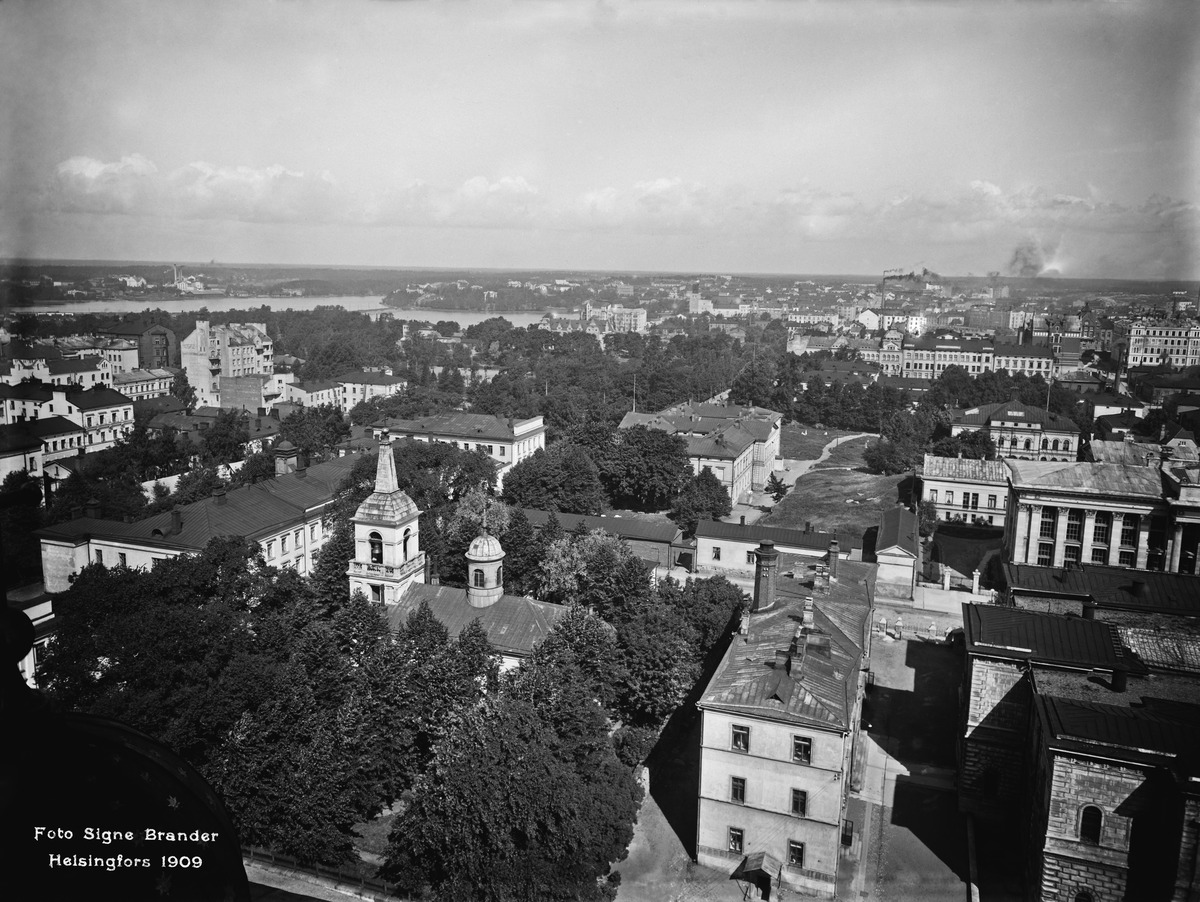
Panoraama Nikolainkirkon (nykyisen Tuomiokirkon) tornista luoteeseen
sisällön kuvaus: Panoraama Nikolainkirkon (nykyisen Tuomiokirkon) tornista luoteeseen. Taustalla vasemmalla Töölönlahti. mustavalkoinen
Kuvaaja: Brander, Signe, valokuvaaja
Ajankohta: kuvausaika 1909
Paikka: Suomi, Uusimaa, Helsinki, Kluuvi Helsinki
Aiheet: puistot, rakentamattomat alueet